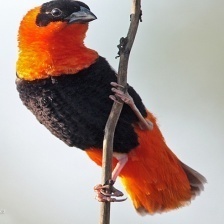
Species: NORTHERN RED BISHOP
Scientific name: EUPLECTES FRANCISCANUS